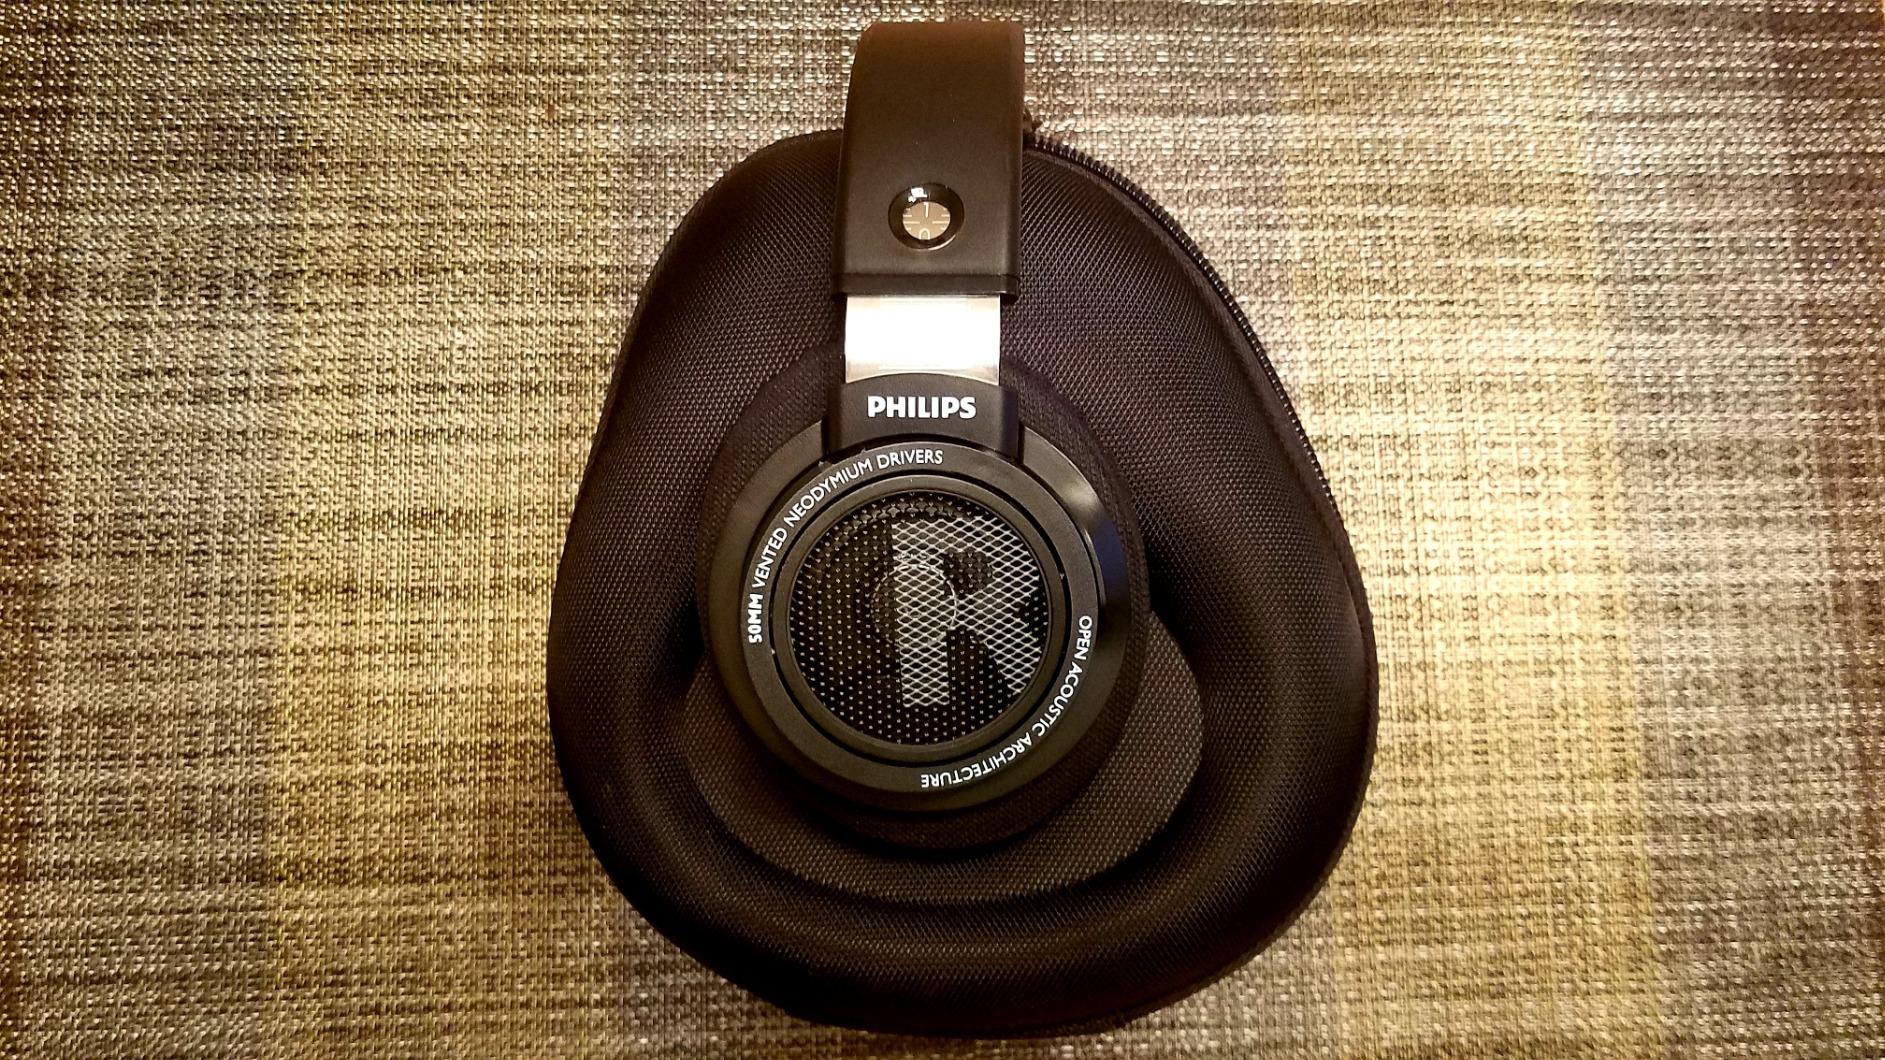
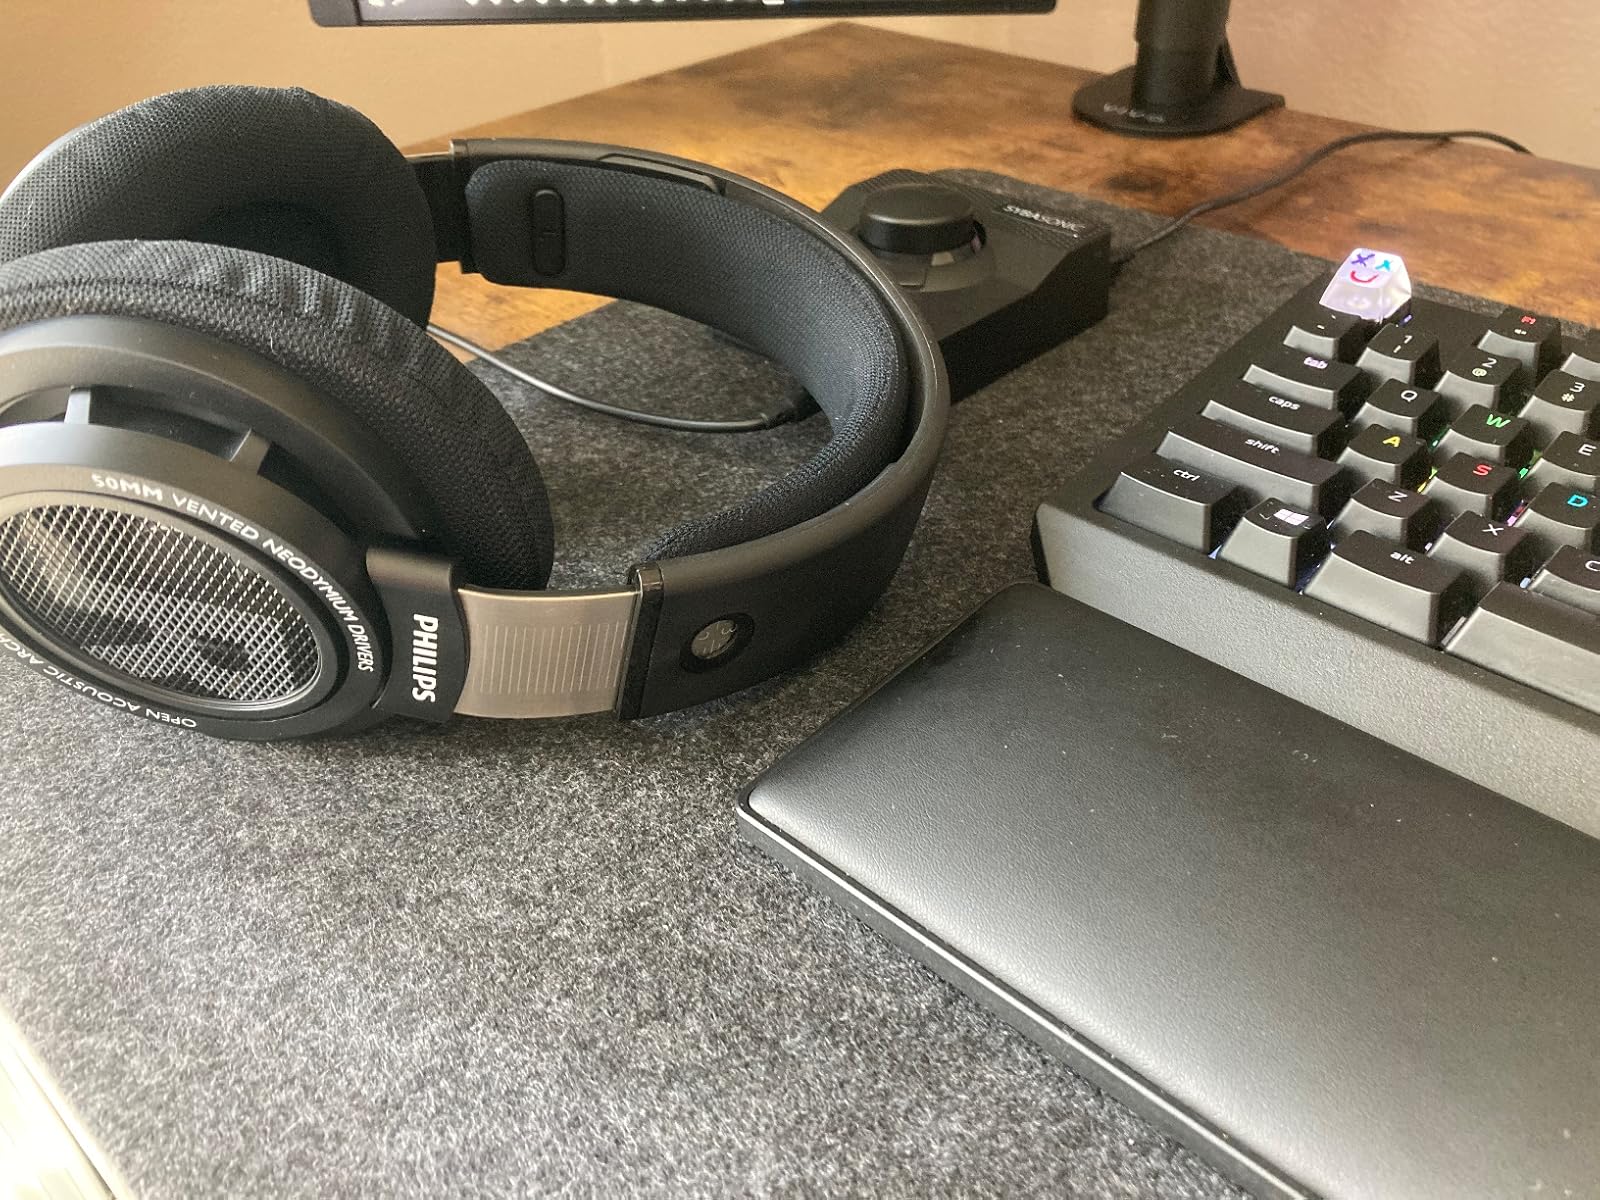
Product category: headphones
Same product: yes